Warfare in Medieval Poland

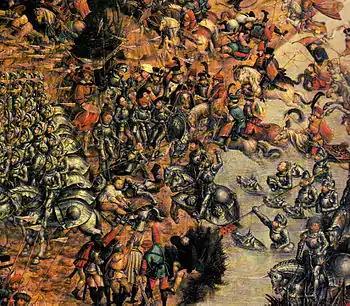
Battle of Orsza 1514. National Museum in Warsaw, unknown author of 16th century. Observe the masses of heavy armoured cavalry and lightly equipped hussars

Warfare in Medieval Poland covers the military history of Poland during the Piast and Jagiellon dynasties (10th–16th centuries).